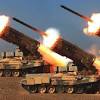
Label: Self Propelled Artillery